Elizabeth Sinclair (courtier)

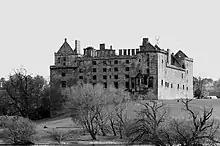
The Queen's servants and gentlewomen received gifts at Linlithgow Palace on New Year's Day

She was either a daughter of William Sinclair, 3rd Lord Sinclair (died 1487) and Christian Leslie, or a daughter of Henry Sinclair, 4th Lord Sinclair (died 1513) and Margaret Hepburn. The royal treasurer's accounts describe her as Lord Sinclair's daughter.